Tessa Mittelstaedt

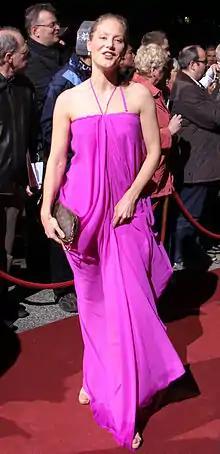
Tessa Mittelstaedt in 2012

Tessa Mittelstaedt (born 1 April 1974 in Ulm) is a German actress. She is best known for playing the role of Franziska Lüttgenjohann in the Westdeutscher Rundfunk iteration of "Tatort", alongside Klaus J. Behrendt and Dietmar Bär. She's also known for playing Andrea Junginger in the German drama TV series "Der Bergdoktor" from season 2 to season 4.